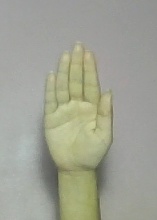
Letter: seen